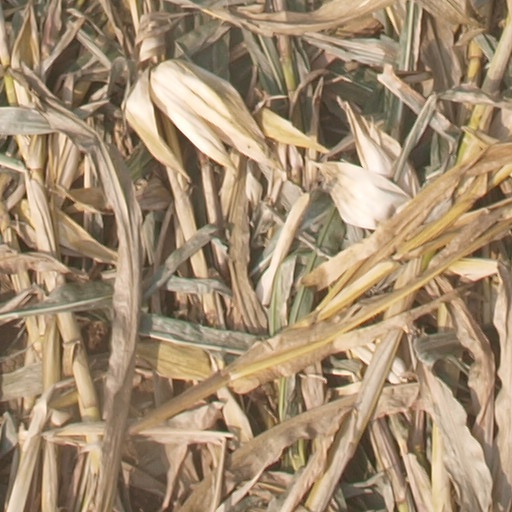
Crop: maize; corn